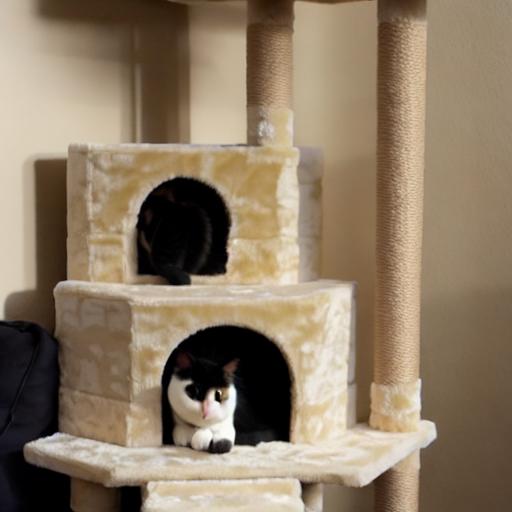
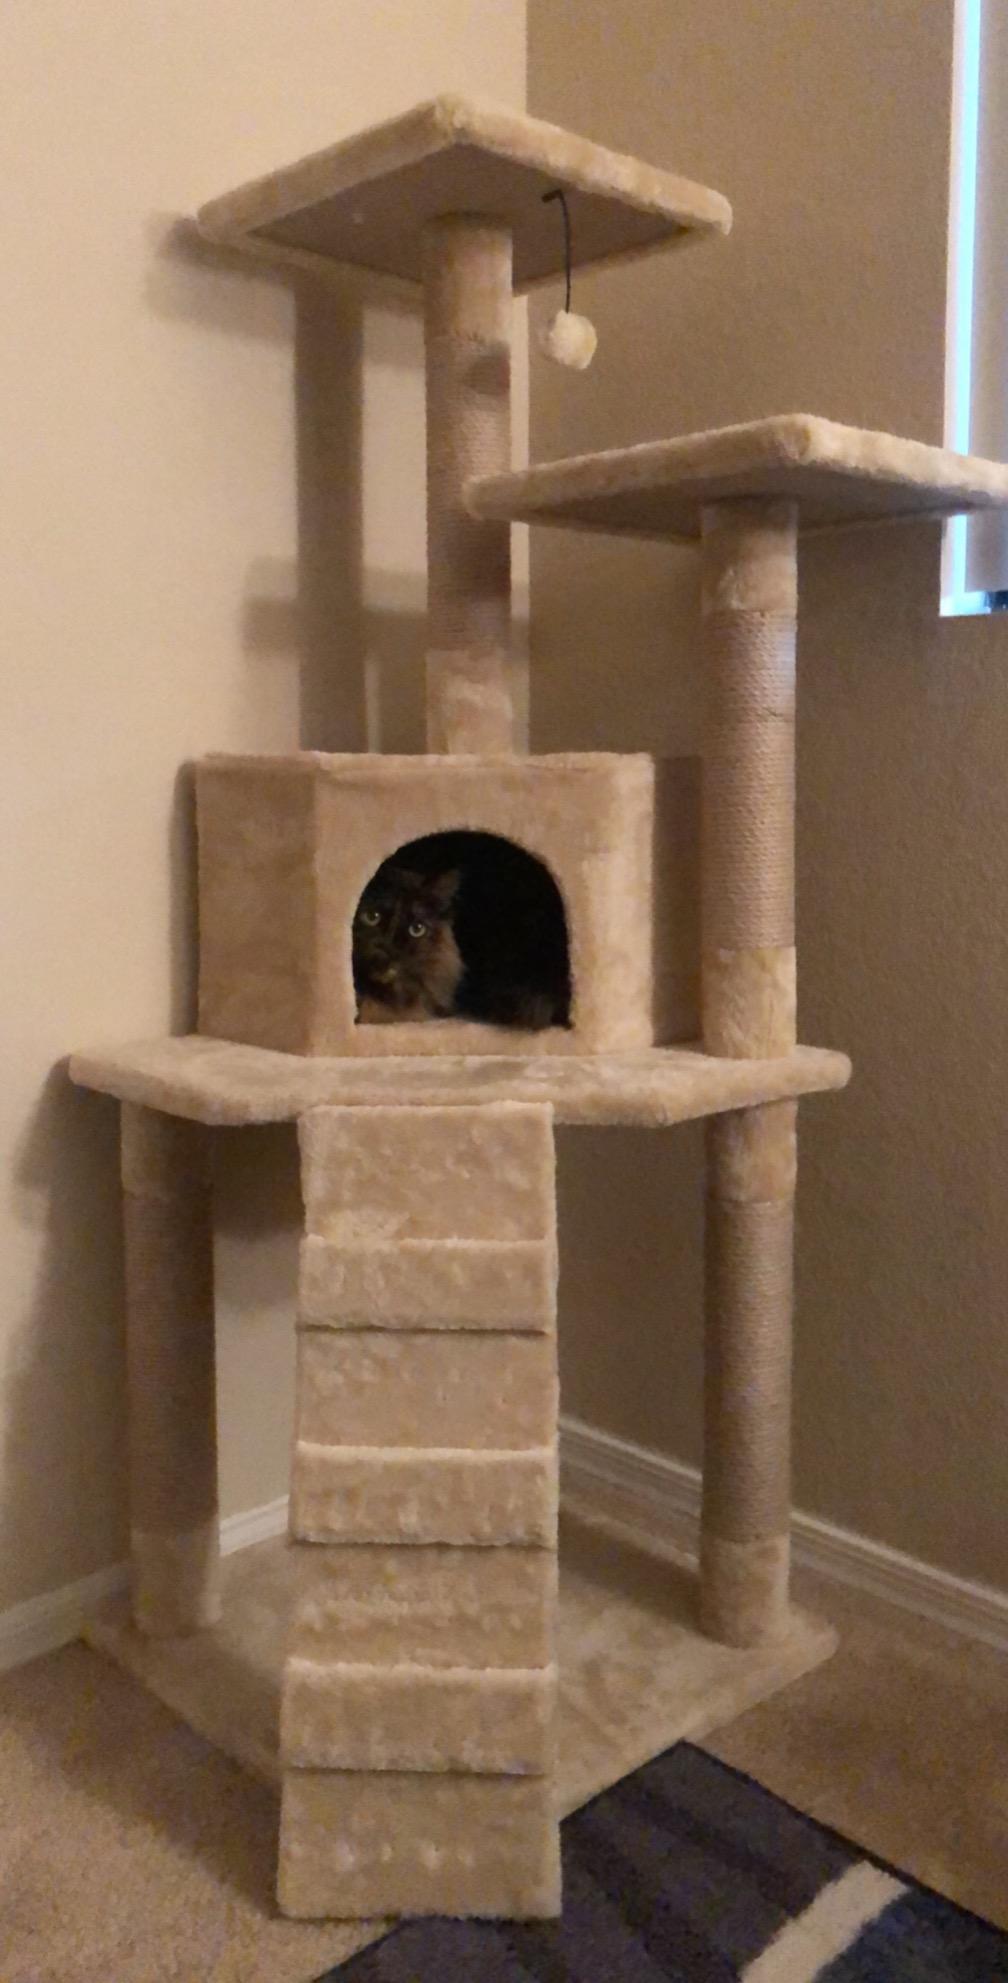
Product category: items_cat tree
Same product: no